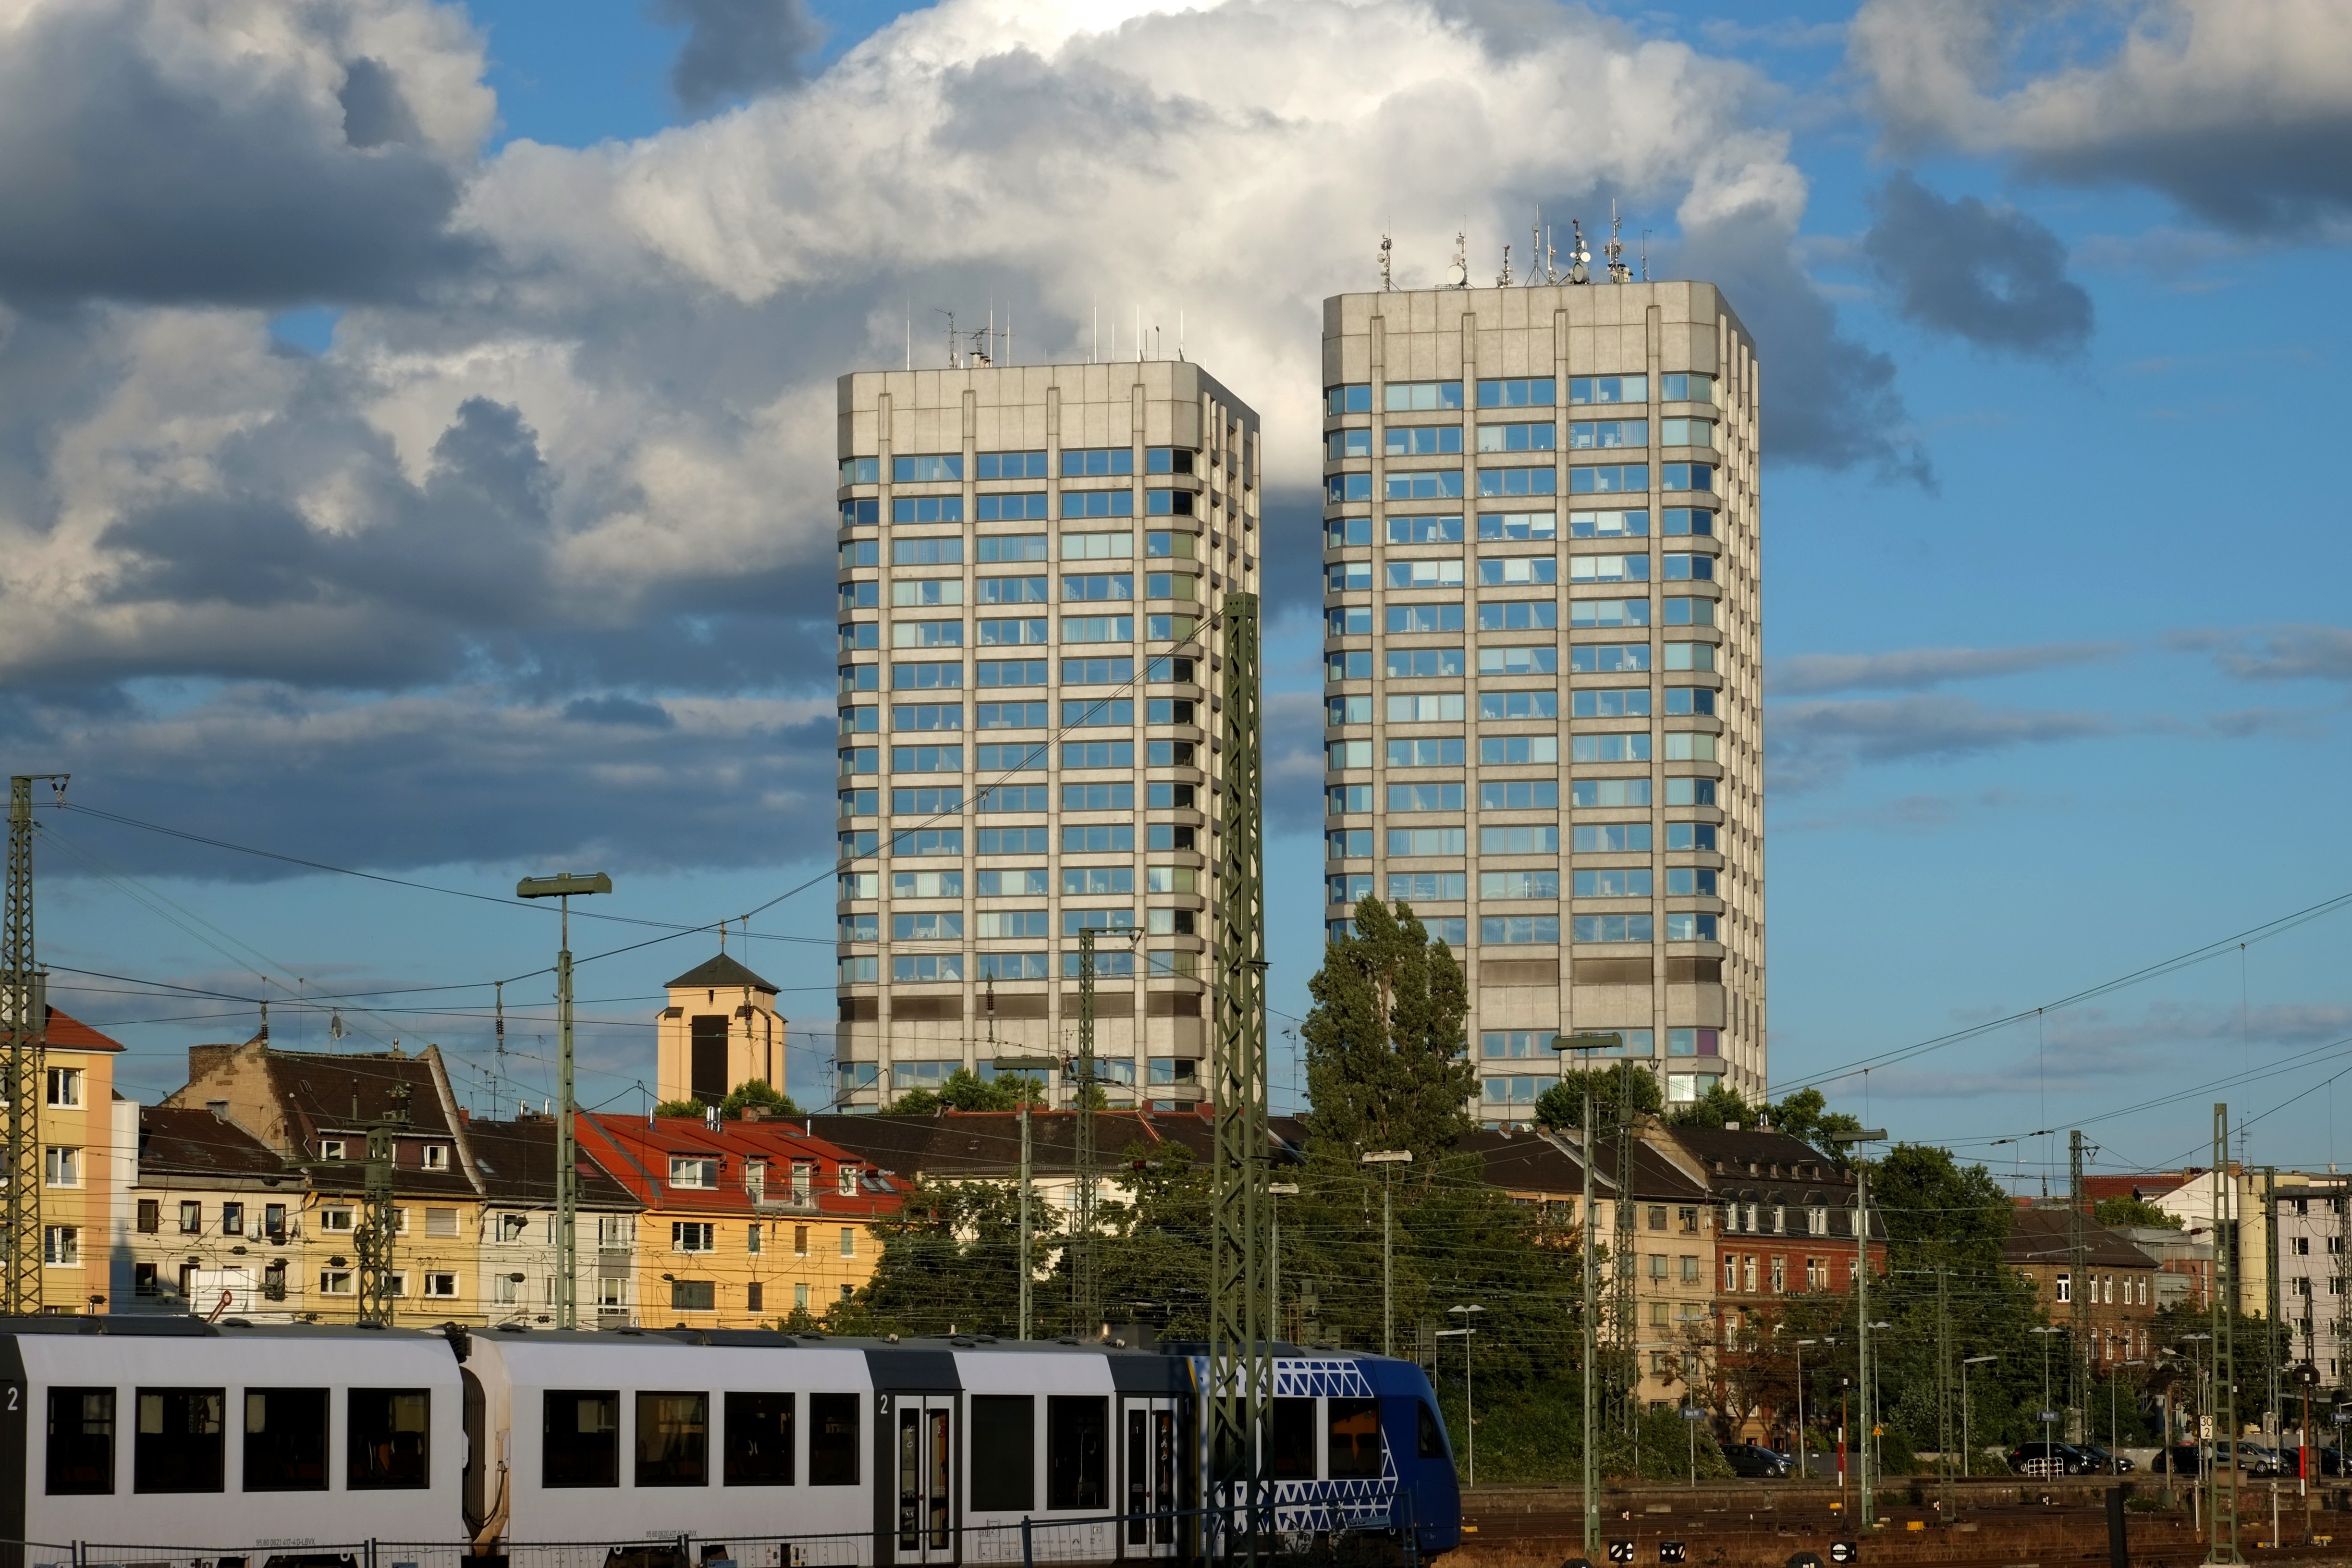
architecture, sky, skyline, window, glass, town, building, city, skyscraper, cityscape, downtown, transport, suburb, vehicle, landmark, facade, concrete, tower block, places of interest, towers, homes, steeple, railway station, mainz, metropolis, neighbourhood, glass facade, twin towers, urban area, residential area, human settlement, metropolitan area